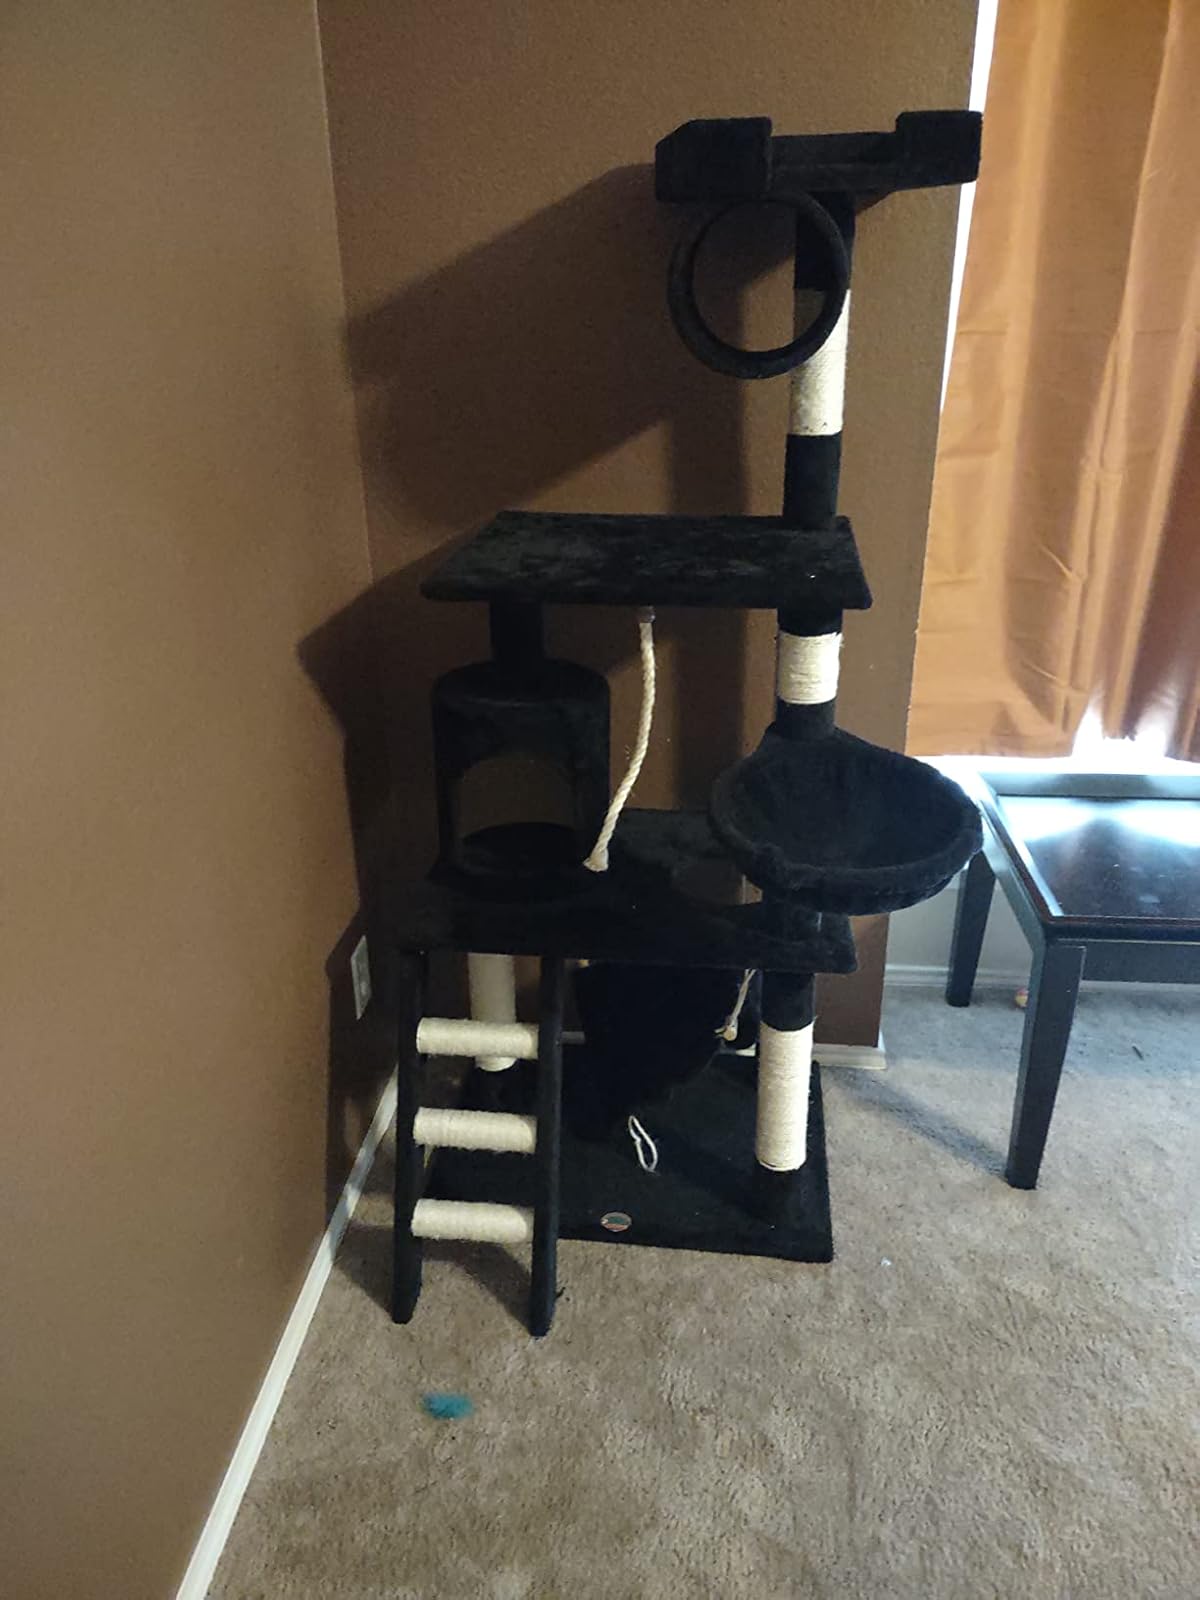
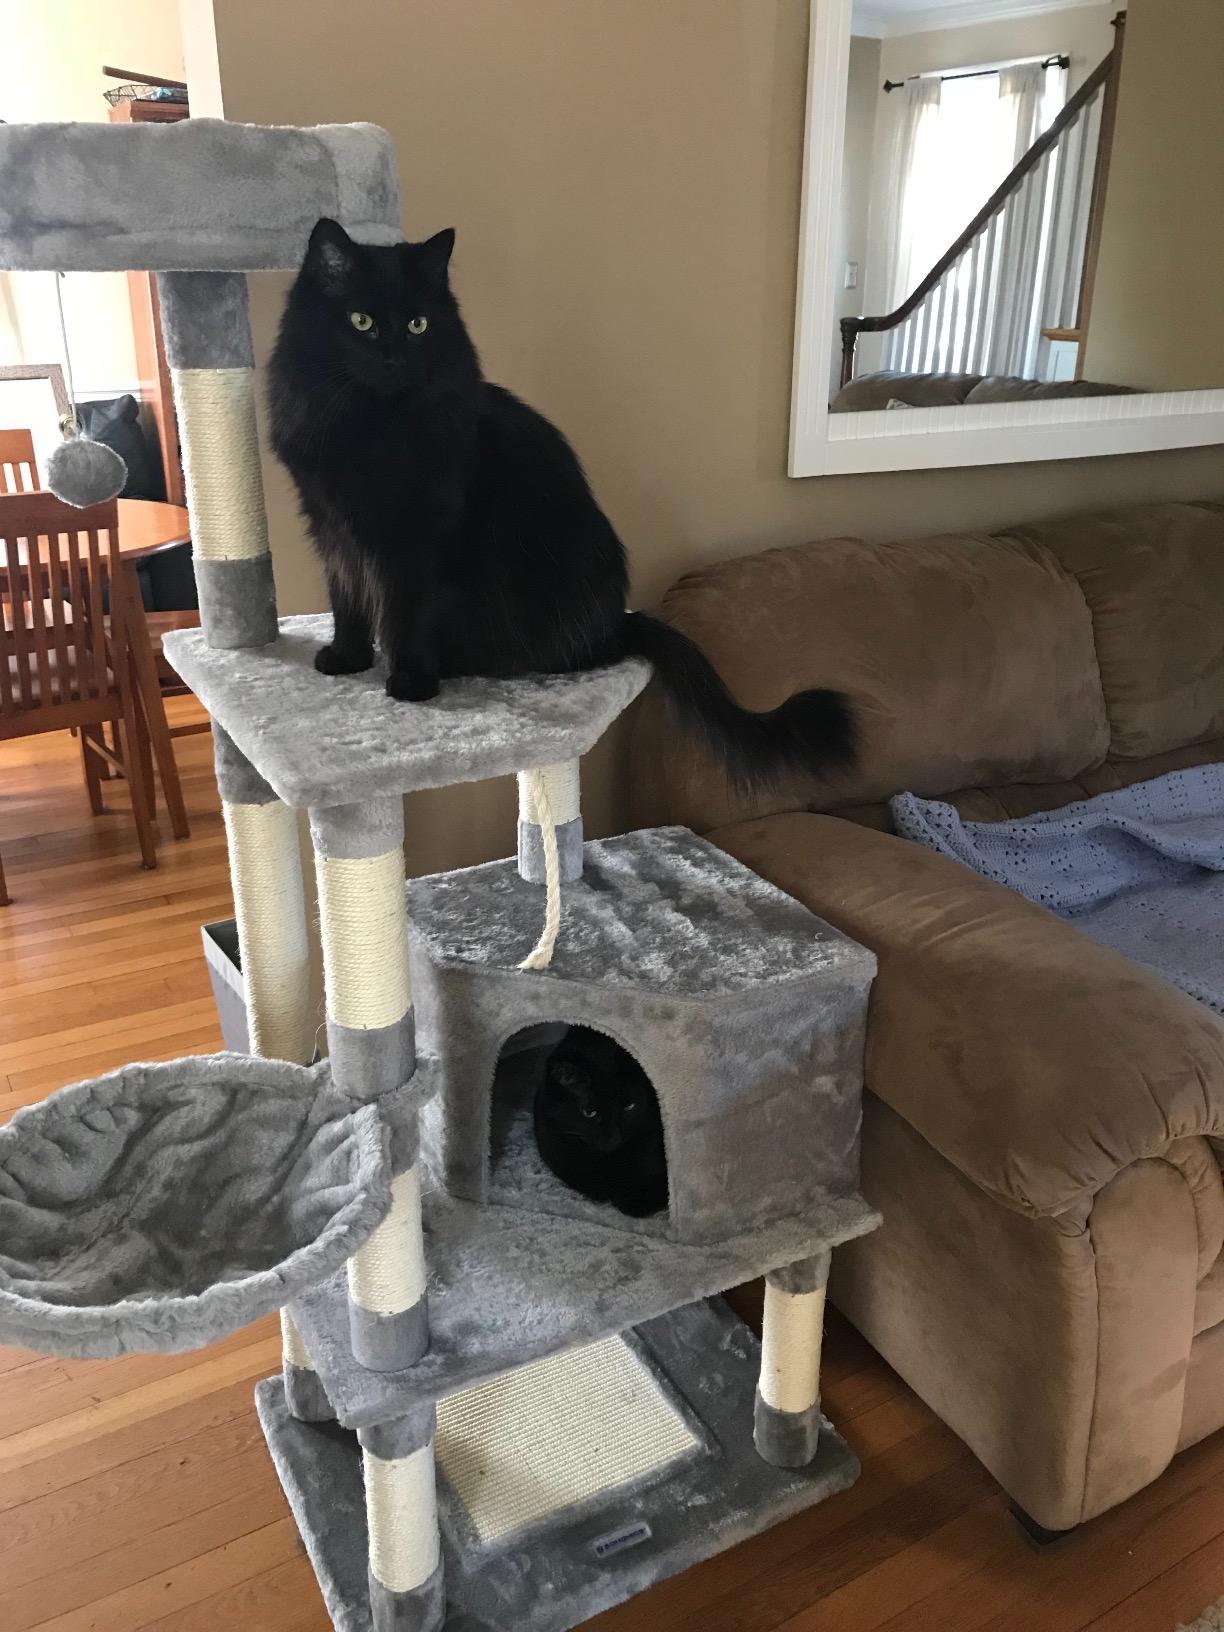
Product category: items_cat tree
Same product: no